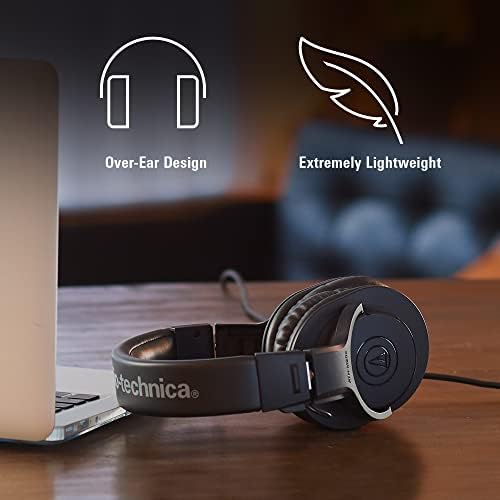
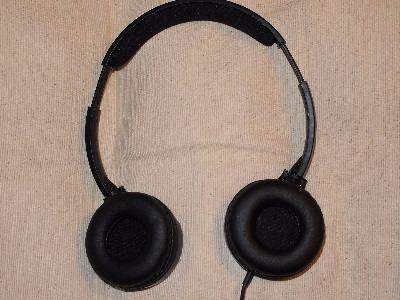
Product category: headphones
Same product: no